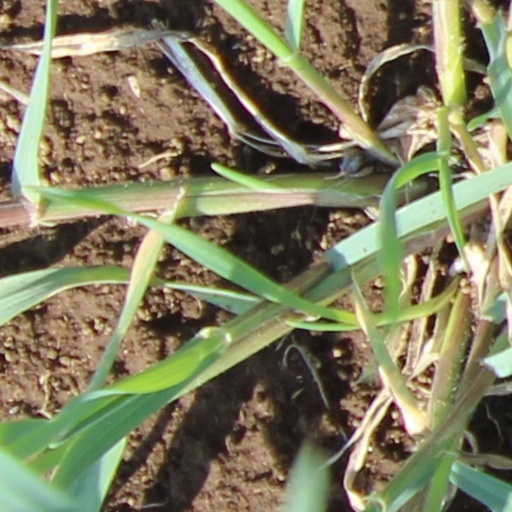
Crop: wheat